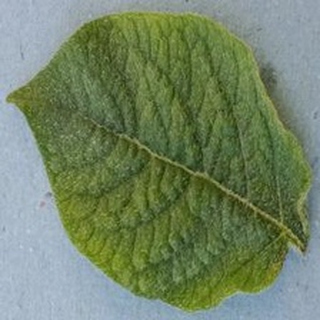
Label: healthy_potato